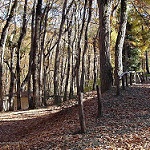
Label: forest